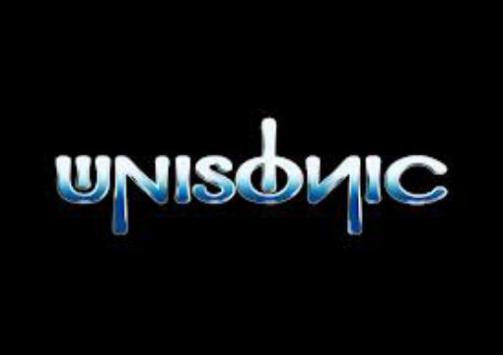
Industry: Leisure